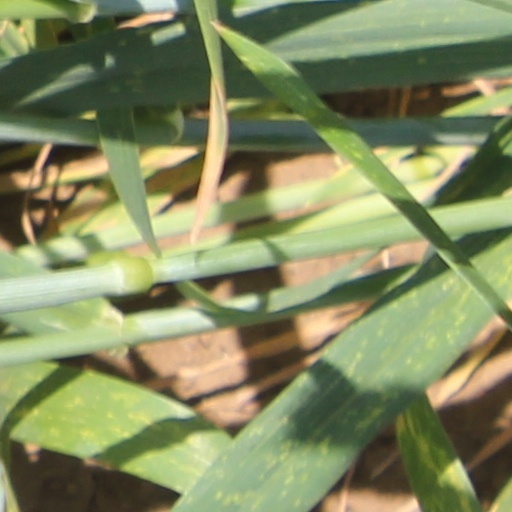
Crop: wheat